Eileen Southern

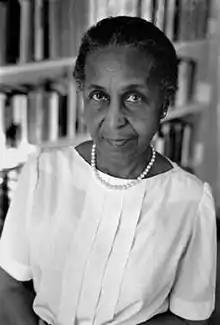

Eileen Jackson Southern (February 19, 1920 – October 13, 2002) was an American musicologist, researcher, author, and teacher. Southern's research focused on black American musical styles, musicians, and composers; she also published on early music.